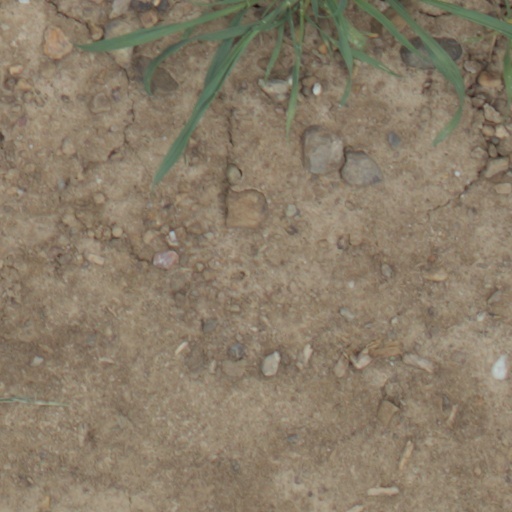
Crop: wheat